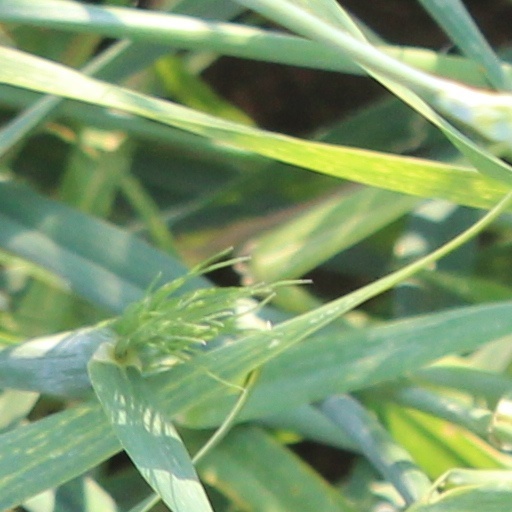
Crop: wheat